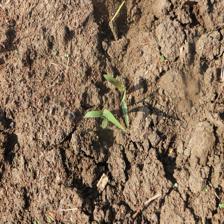
Label: Sorghum